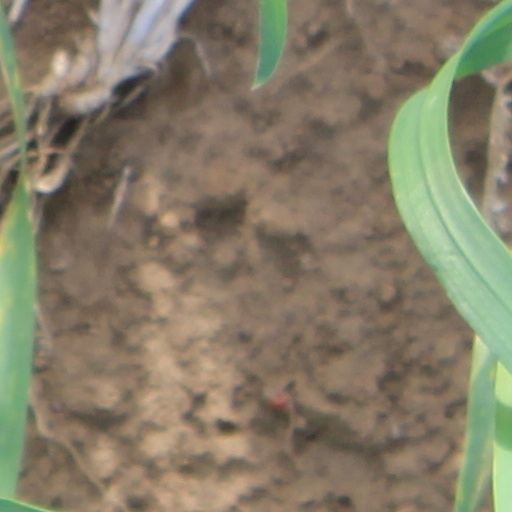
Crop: wheat